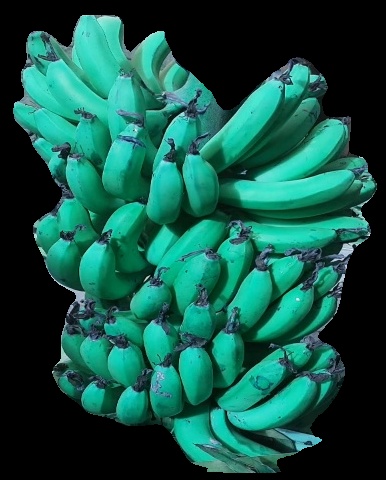
Variety: pachbale
Grade: grade3